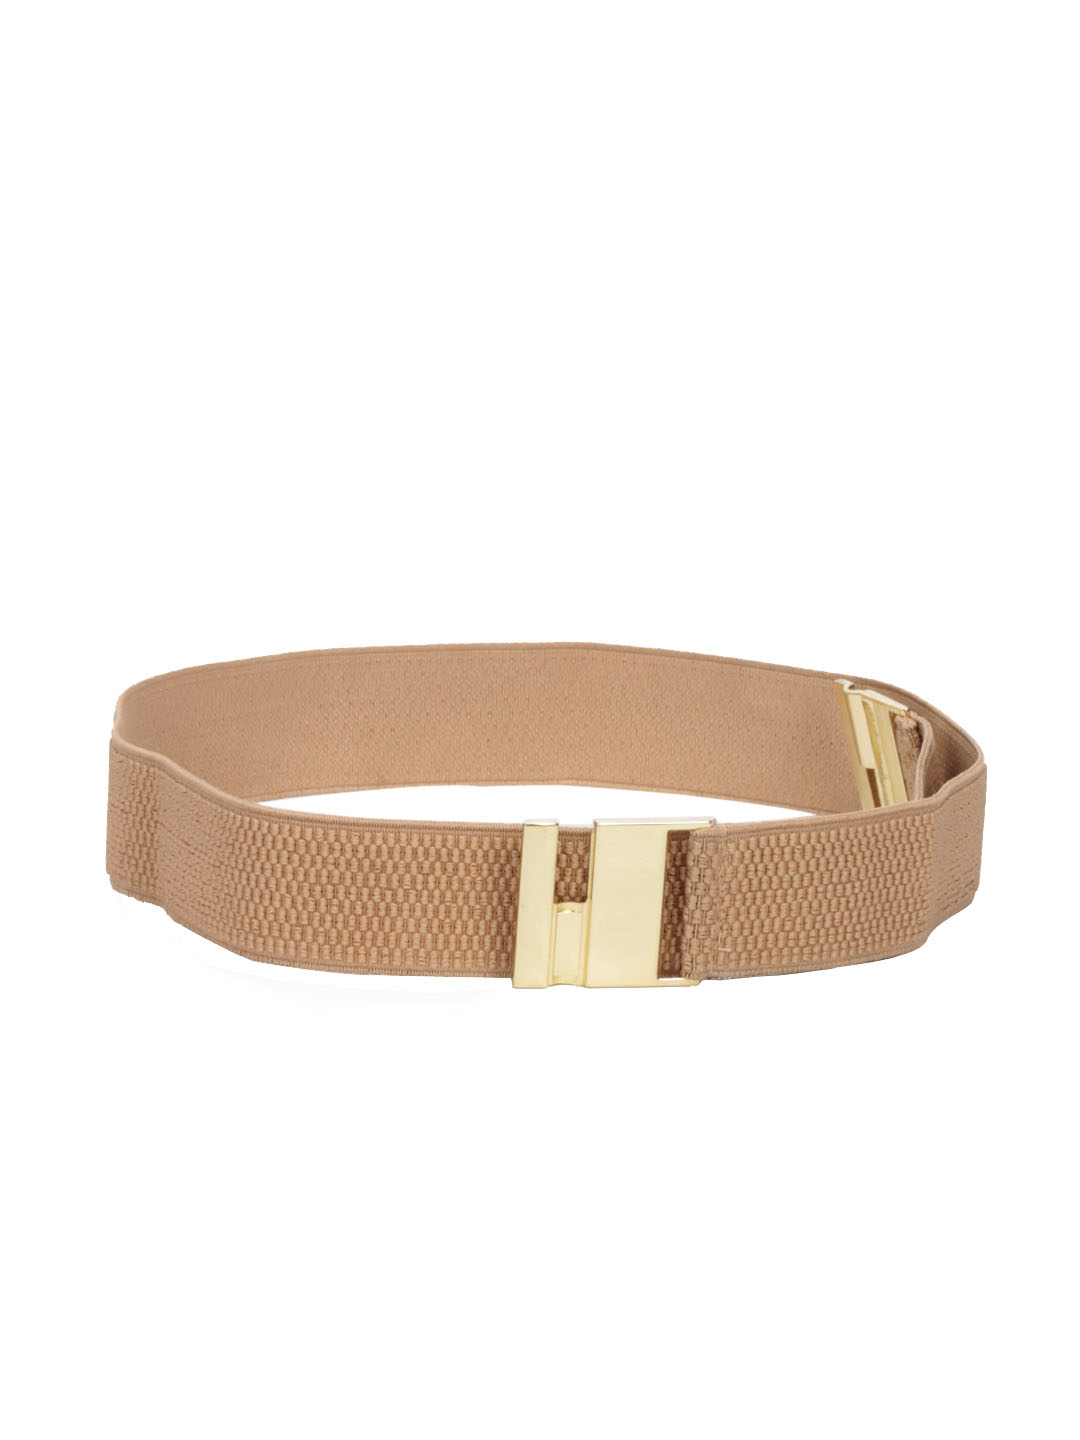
Lino Perros Women Beige Belt
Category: Accessories / Belts / Belts
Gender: Women
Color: Beige
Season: Winter 2015
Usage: Casual